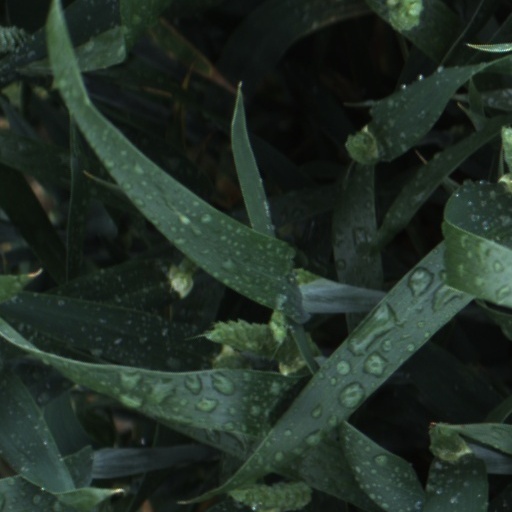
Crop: wheat